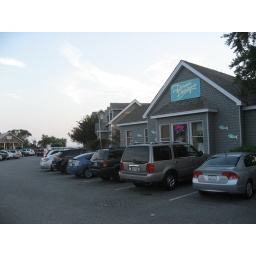
Shops on Duck Rd, near the water tower